Battle of Letenye

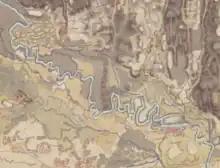
The Mura river between Letenye and Kotor at the end of the 18th century

The number of Croatian border guards and imperial troops along the Mura and Drava rivers in Croatia was much larger. Including the units received from the Styrian brigade, it must have numbered between 14 and 15,000 men and had at least 24 guns. A serious disadvantage, however, was that the personnel of the corps was made up mostly of militias and reserve battalions, which were very poorly equipped with small a